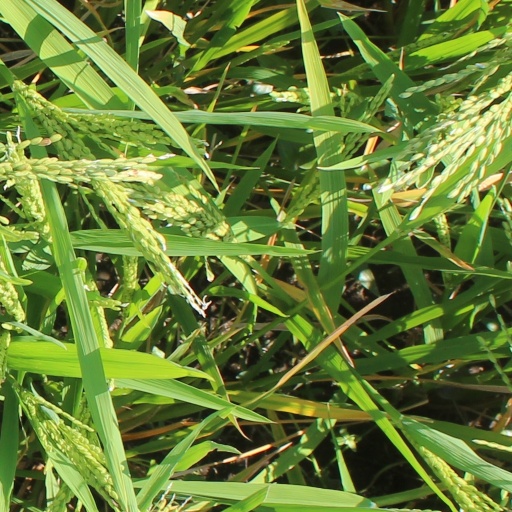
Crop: rice